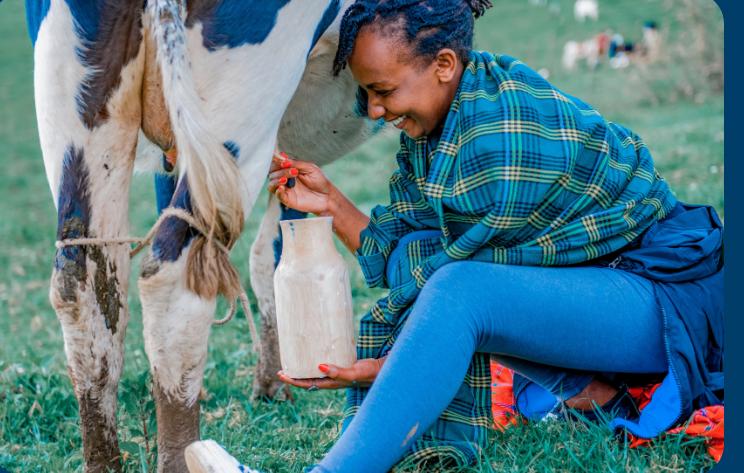
Huu ni ukulima ama ufugaji wa ng'ombe. Ukulima huu unafaa kutitimizwa ama kuendelezwa nchini humo kwani unasaidia katika kuongeza chakula nchini na ulipaji wa ushuru nchini humo.